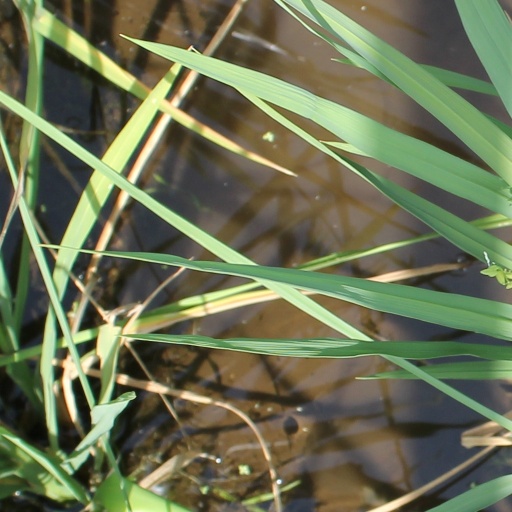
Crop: rice